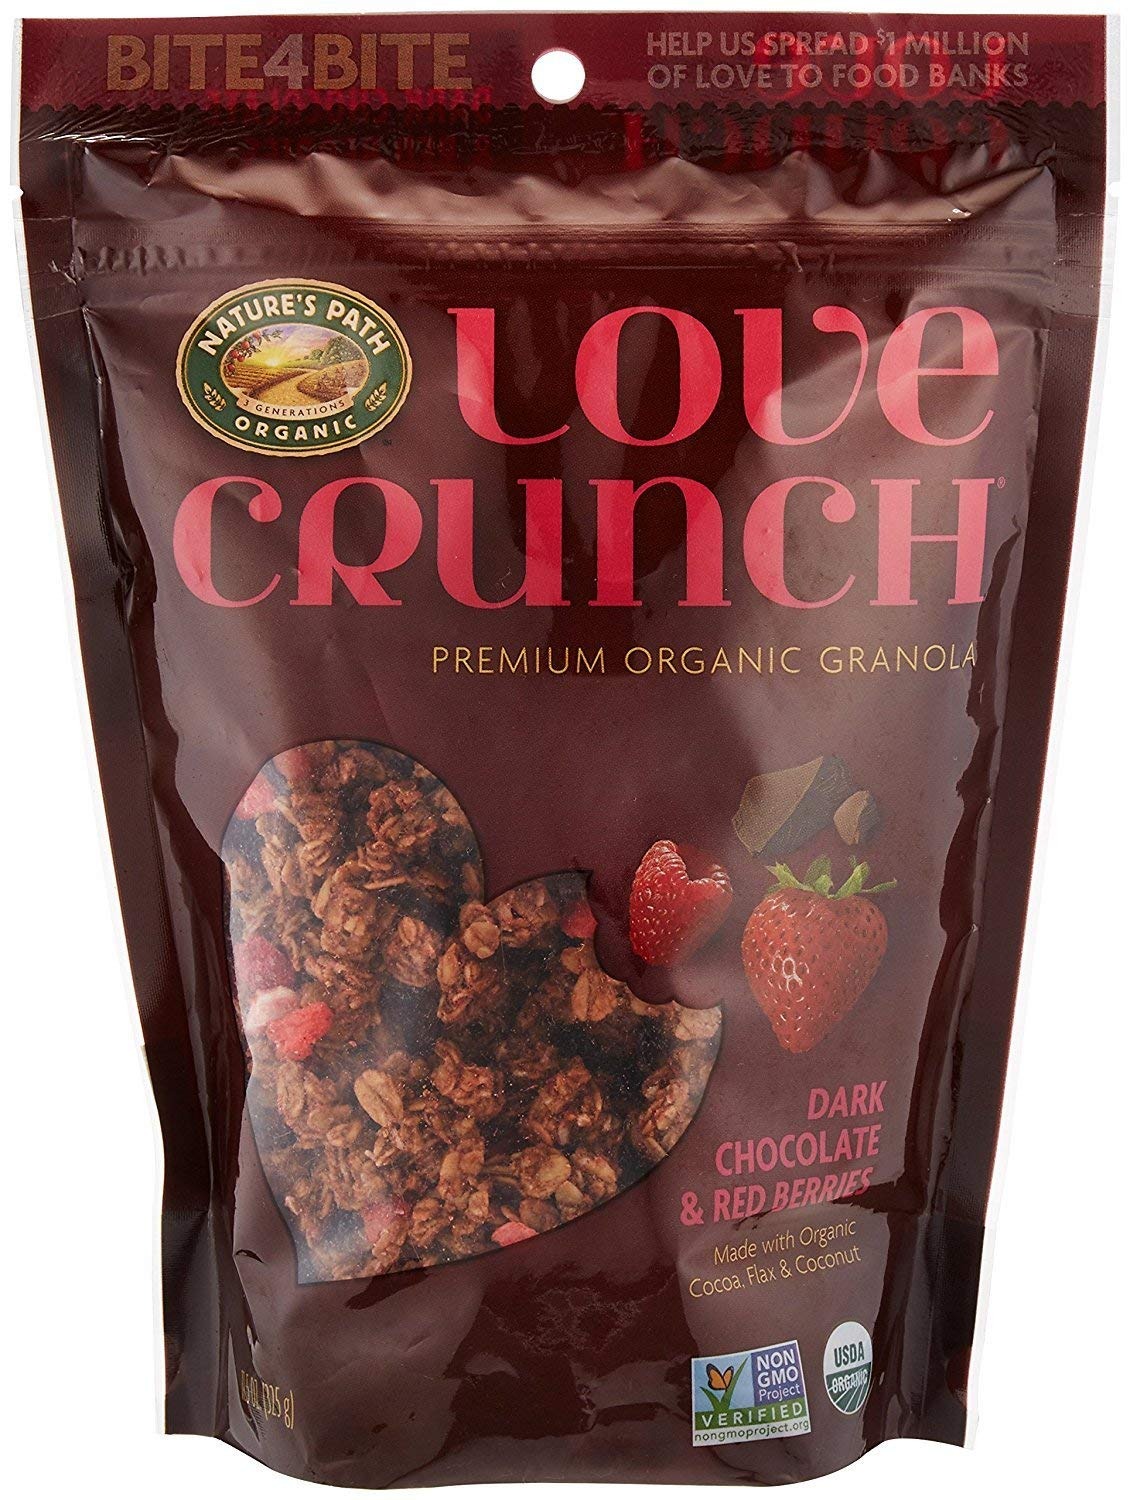
Item Name: Nature's Path Love Crunch - Ark Chocolate and Red Berries - Case of 6 - 11.5 oz.
Bullet Point 1: Dark Chocolate Flakes: Made with rich dark chocolate for a decadent flavor.
Bullet Point 2: Red Berries: Mixed with chocolate for a burst of tart berries.
Bullet Point 3: Kosher Certified: Meets kosher dietary standards for guilt-free snacking.
Bullet Point 4: Gluten Free: Suitable for gluten free and wheat free diets.
Bullet Point 5: Nature's Path: A trusted brand known for wholesome and nutritious cereals and snacks.
Value: 23.0
Unit: Ounce

Price: 26.535